Fieseler Fi 103R Reichenberg

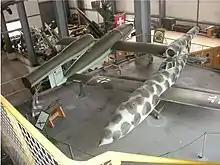
"Fieseler Fi 103R" (with cockpit, in camouflage paint), to the right of a standard V-1 flying bomb ("Fieseler Fi 103"), at the Swiss Military Museum

During the latter part of the Second World War, it was becoming increasingly clear that Germany was on the defensive and that increasingly drastic measures would be needed just to maintain the status quo against the Allies. In February 1944, Adolf Hitler was initially dismissive of the need to resort to tactics such as suicide attacks, as was advocated by figures such as Otto Skorzeny, Hanna Reitsch, and Hajo Herrmann, but he did authorise the formation of a squadron to prepare for such missions. Accordingly, the "Leonidas" Squadron, a part of Kampfgeschwader 200, was established to be this suicide squadron. Volunteers for this squadron were required to sign a declaration which said, "I hereby voluntarily apply to be enrolled in the suicide group as part of a human glider-bomb. I fully understand that employment in this capacity will entail my own death."